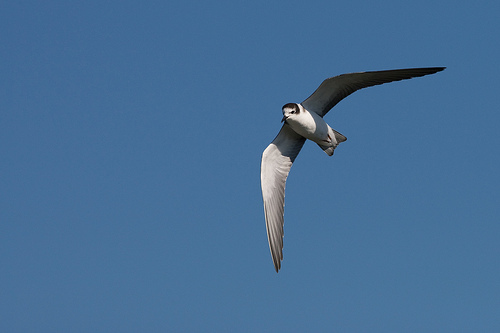
the bird has a fairly long wingspan, a white belly and breast, and a black crown.
this bird has a curved black bill, a black crown, and a white throat, breast, and belly.
this is a grey bird with black on its wings and a large beak.
this is a white bird with grey wings, a black crown and a pointy beak.
this bird has a long wing, a white belly, and a black crown
this bird is white with grey and has a very short beak.
this bird has a brown crown as well as a white bellythe bird has a white body with a large wingspan.
this majestic flying bird is white on the secondaries wings and looks to be gray but this could also be a shadow being cast by its own body.
this bird has wings that are grey and has a white belly
Species: Black Tern